Sky position (RA, Dec in degrees): 162.111, 6.967
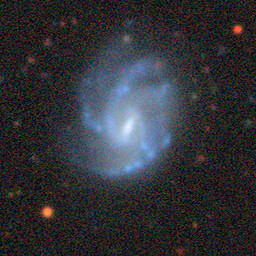
Galaxy morphology: Barred Spiral Galaxies